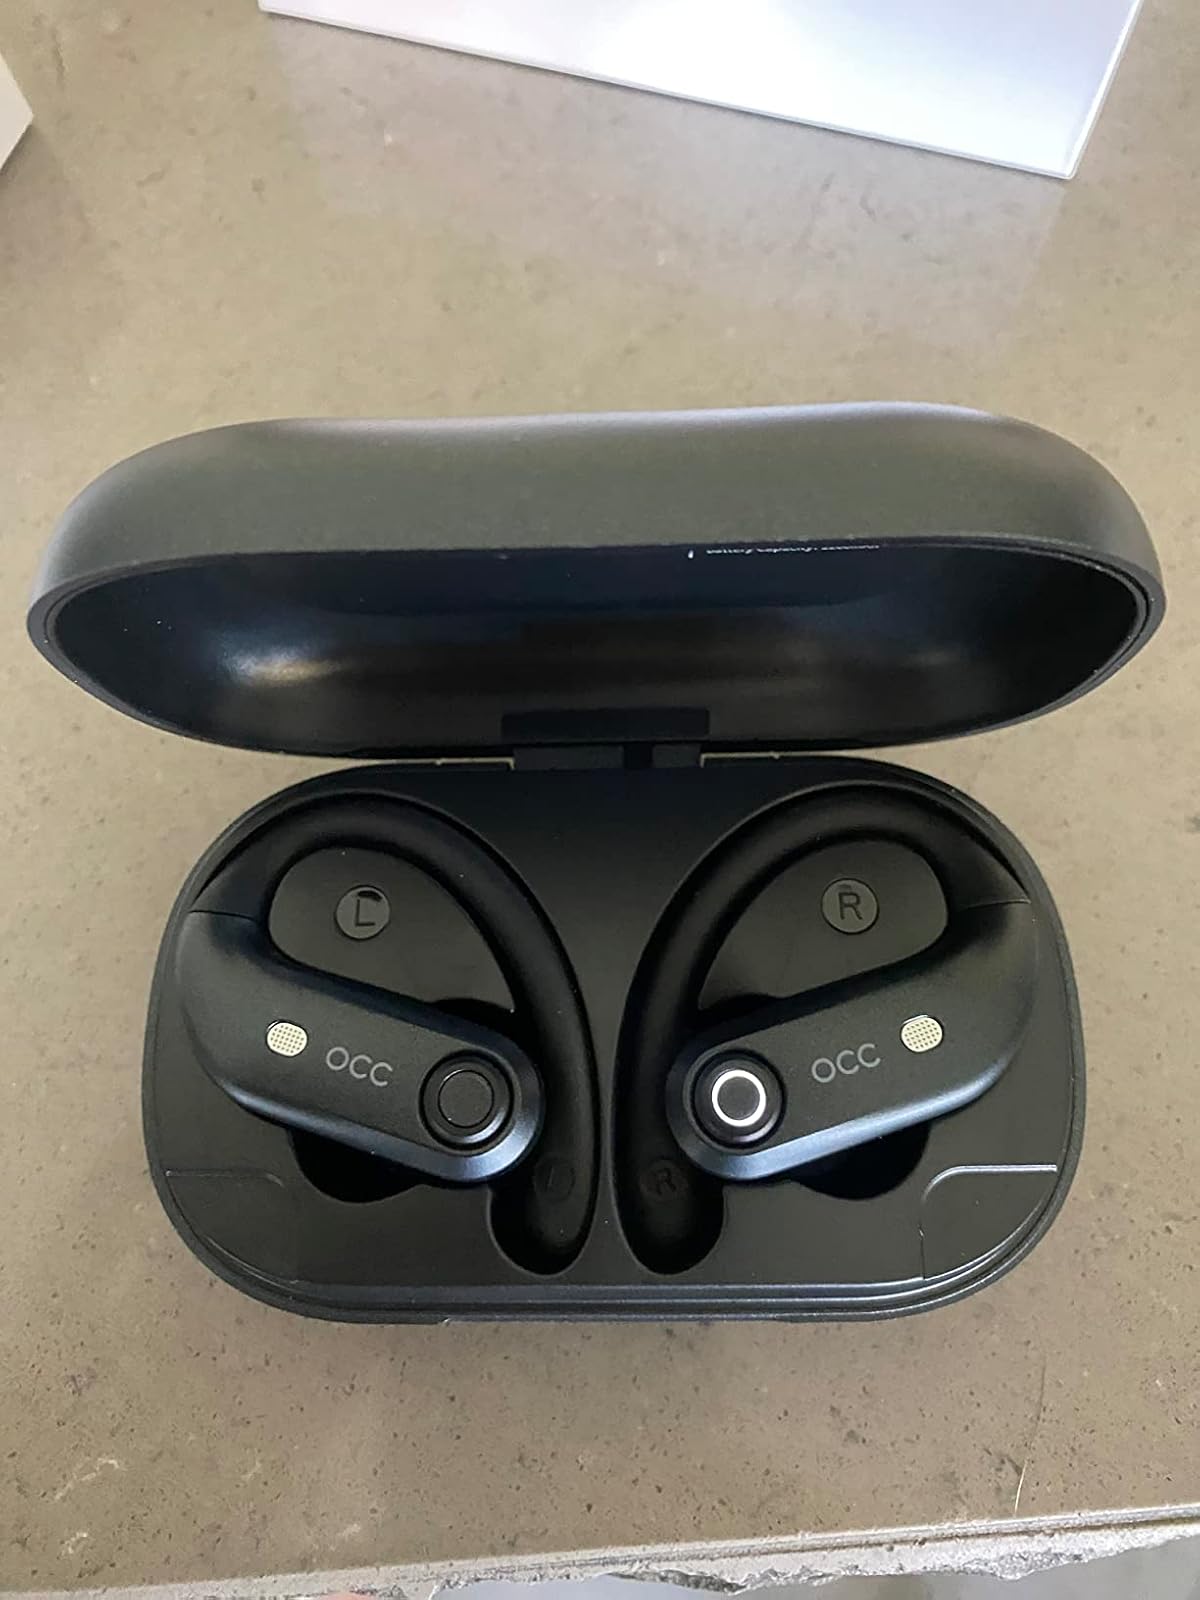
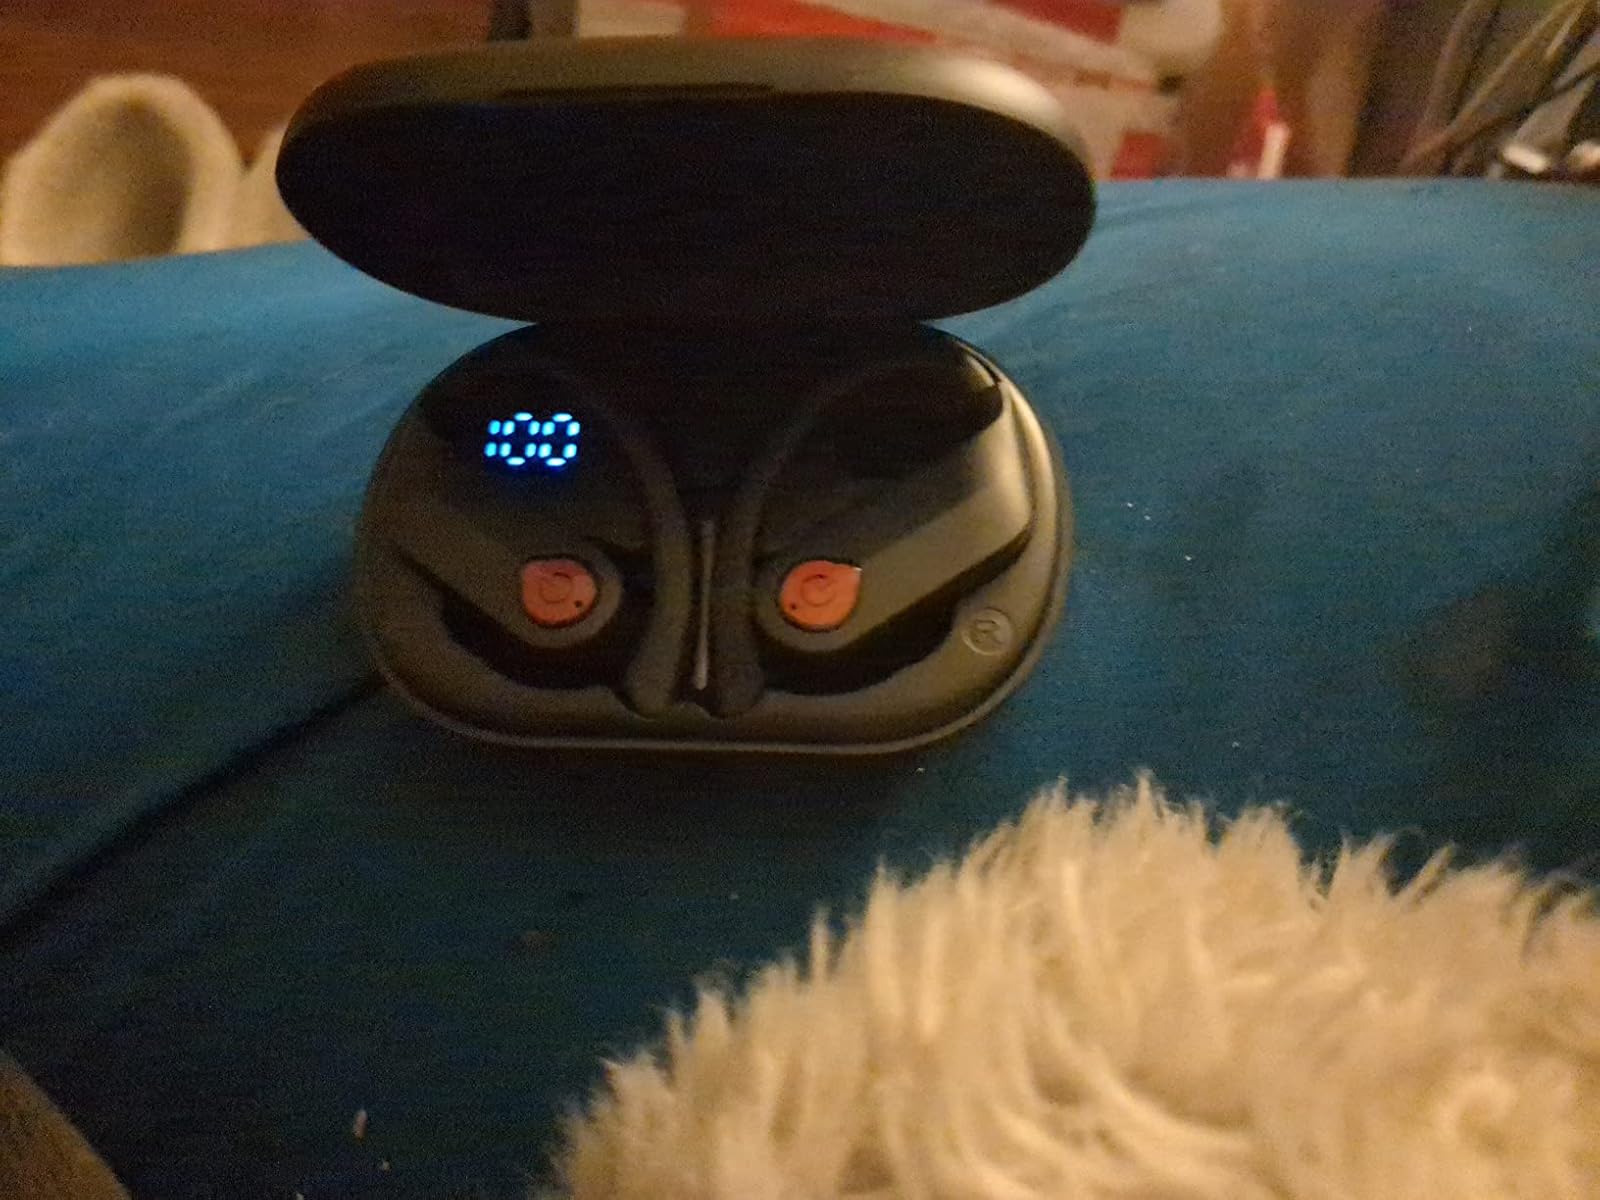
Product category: earbuds
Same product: no